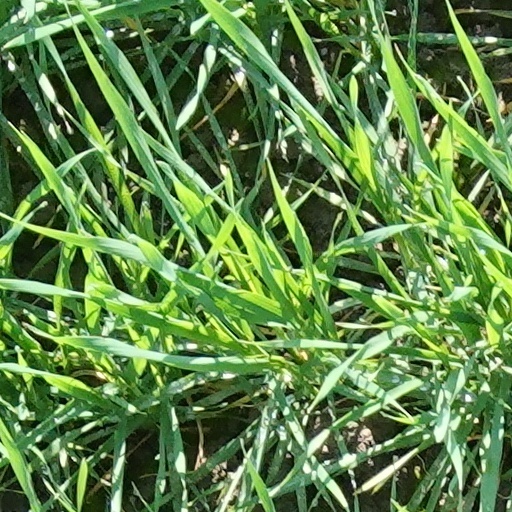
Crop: wheat